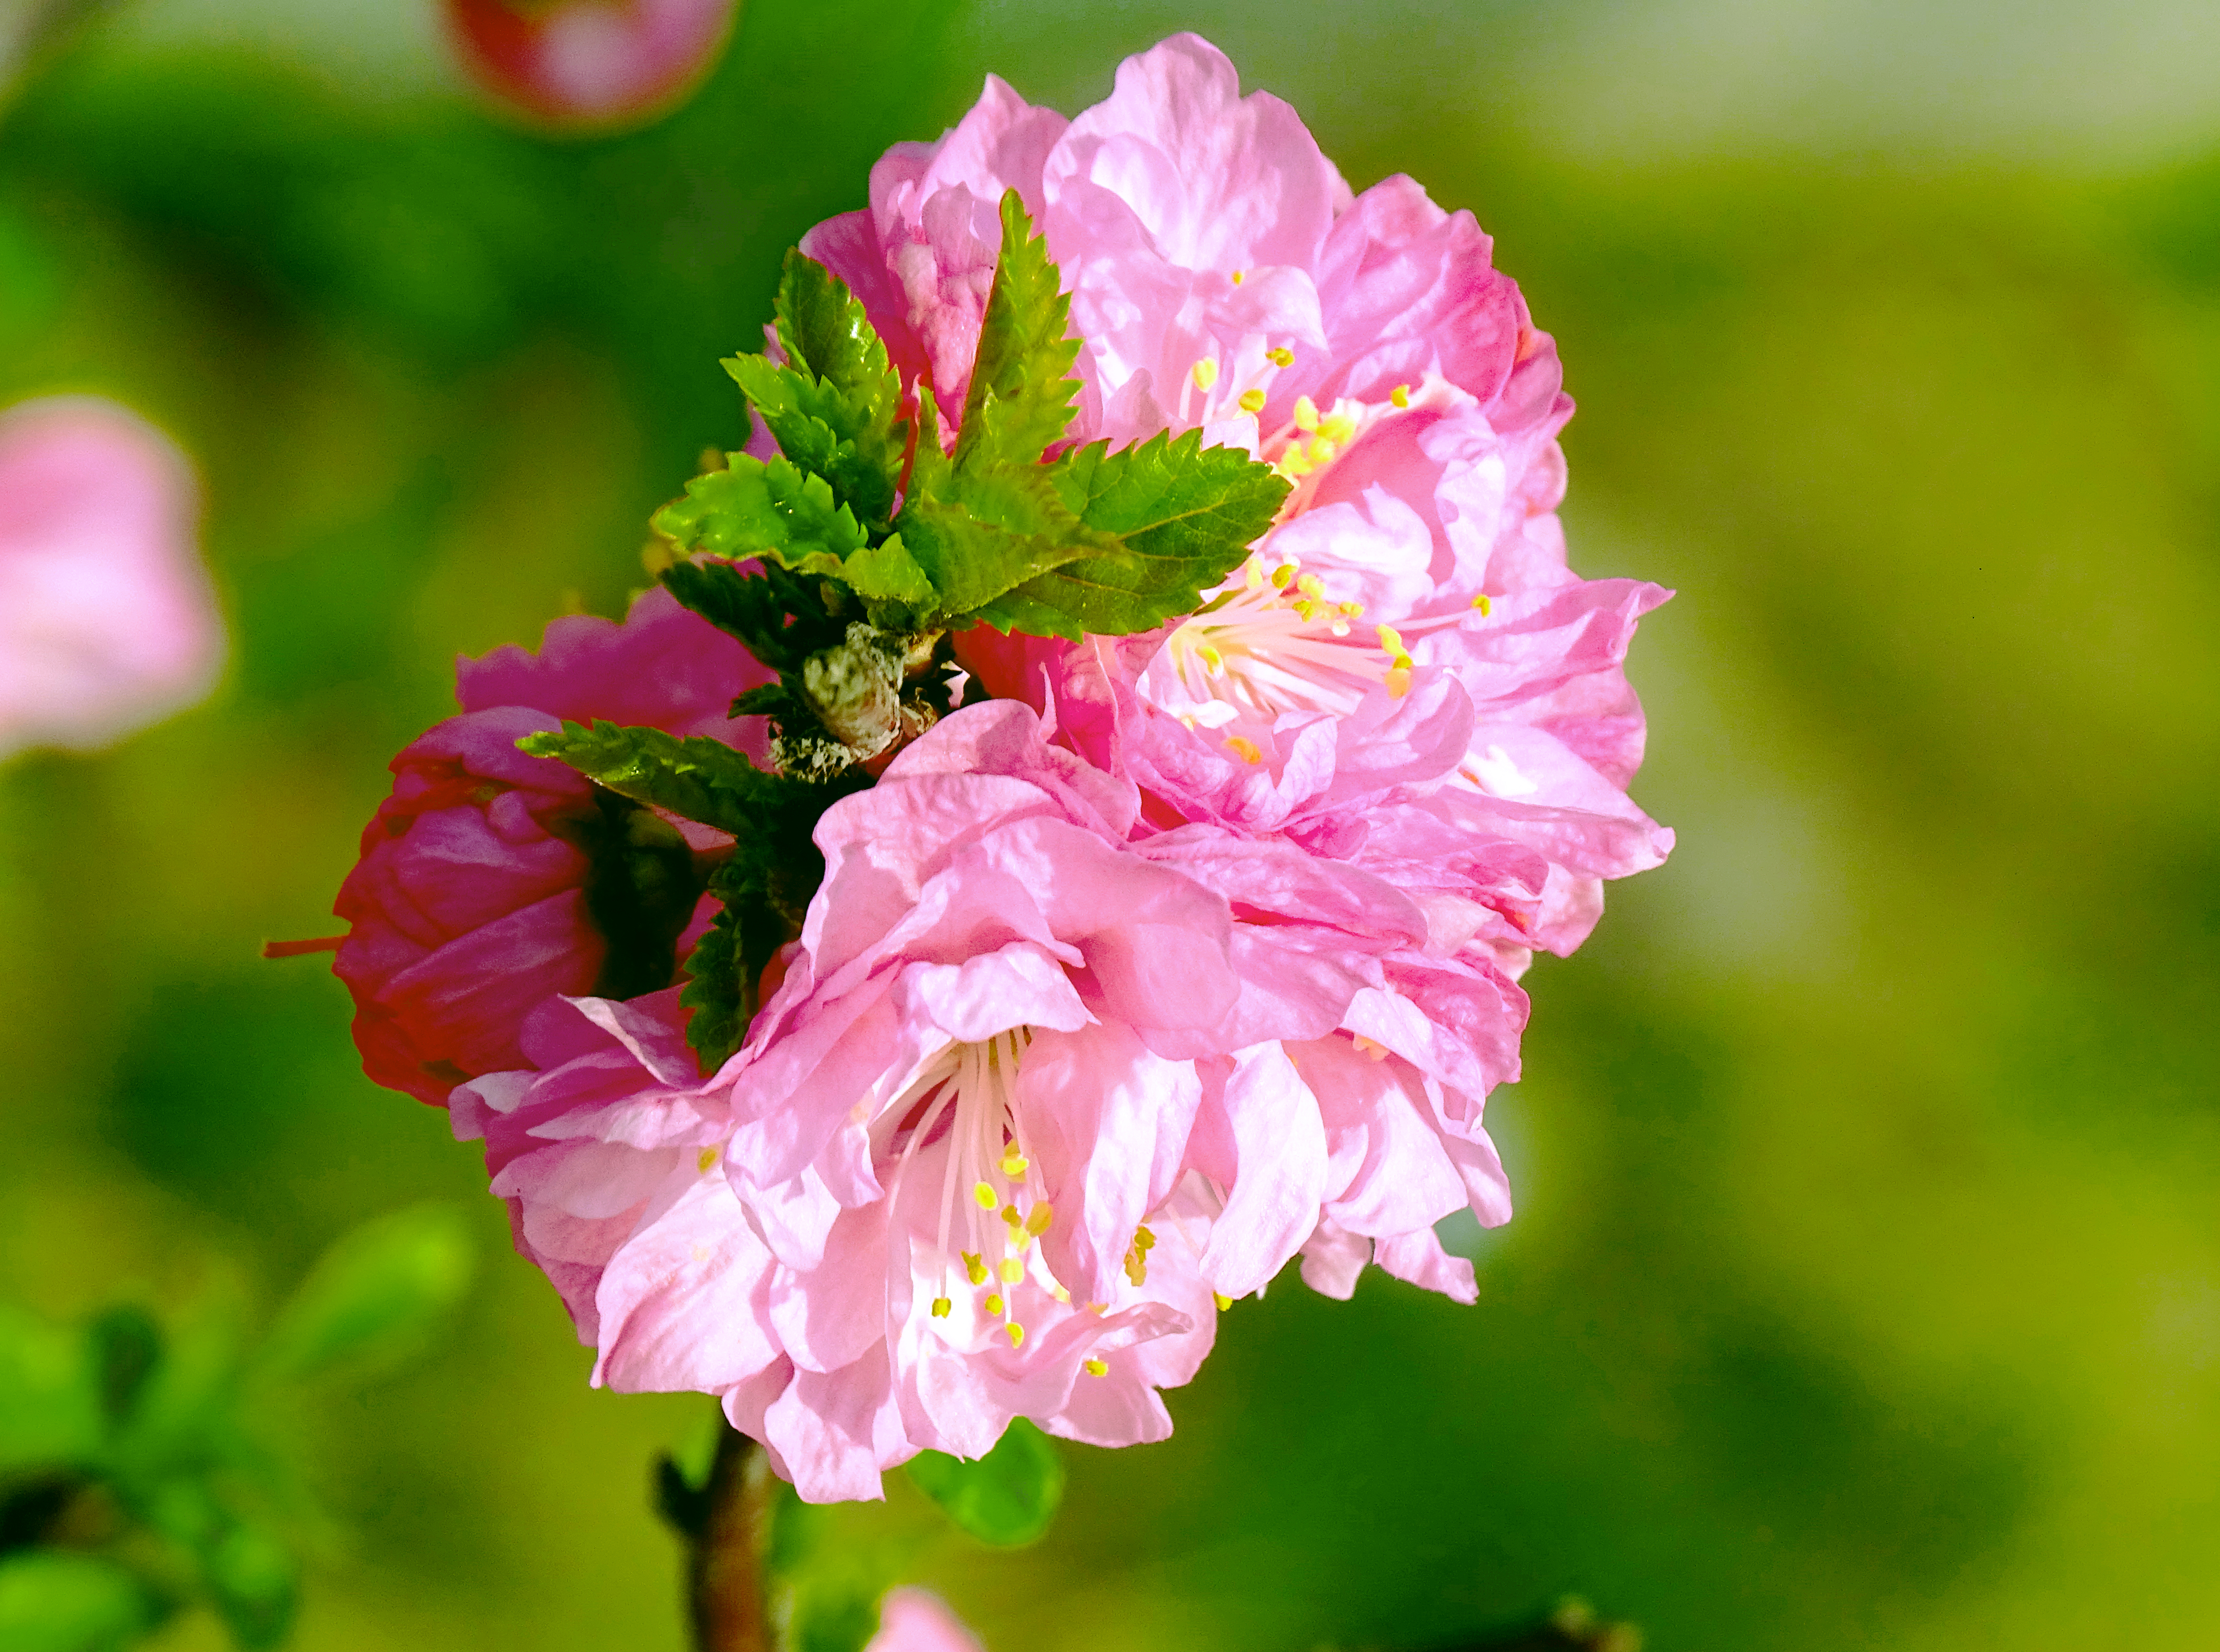
spring, pink, flowers, rose, flower, plant, petal, vegetation, magenta, flowering plant, annual plant, rose order, rose family, shrub, macro photography, Pedicel, subshrub, herbaceous plant, grass, plant stem, wildflower, malvales, four o clock family, perennial plant, pink family, peach